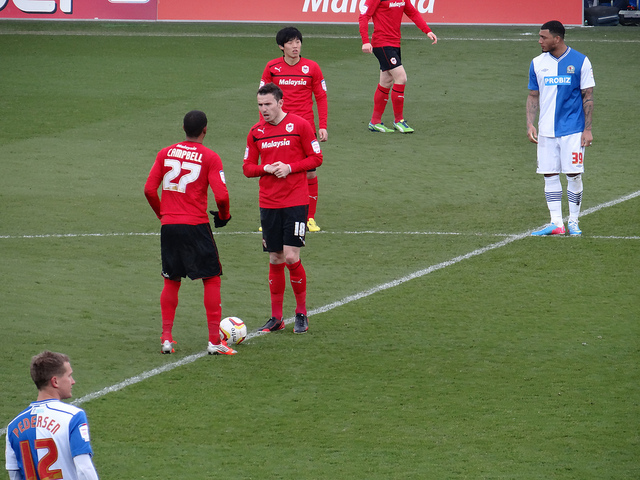
những cầu thủ bóng đá nam của hai đội chuẩn bị thi đấu trên sân